Aagantuk

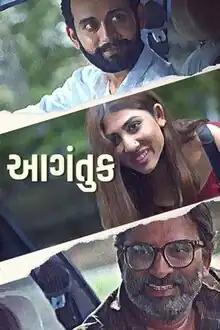

Aagantuk is a 2023 Gujarati thriller film directed by Naitik Raval. It stars Utsav Naik, Hiten Kumar and Netri Trivedi in lead roles. It is produced by Naitik Raval, Utsav Naik, Rishi Vyas and Shyam Nair, and distributed by Rupam Entertainment Pvt. Ltd. The music is composed by Tapan Jyoti Dutta and Soham Naik. It was released on 17 February 2023.